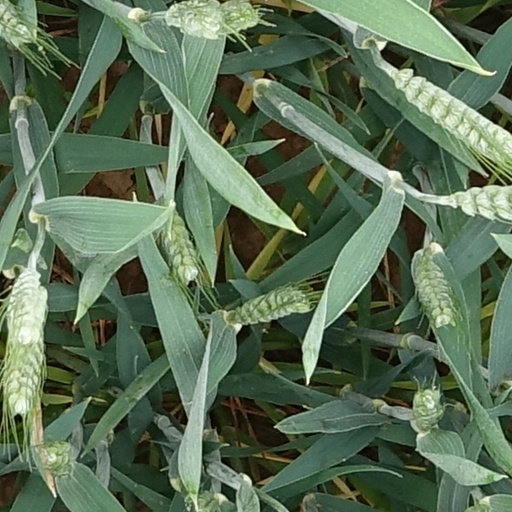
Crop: wheat